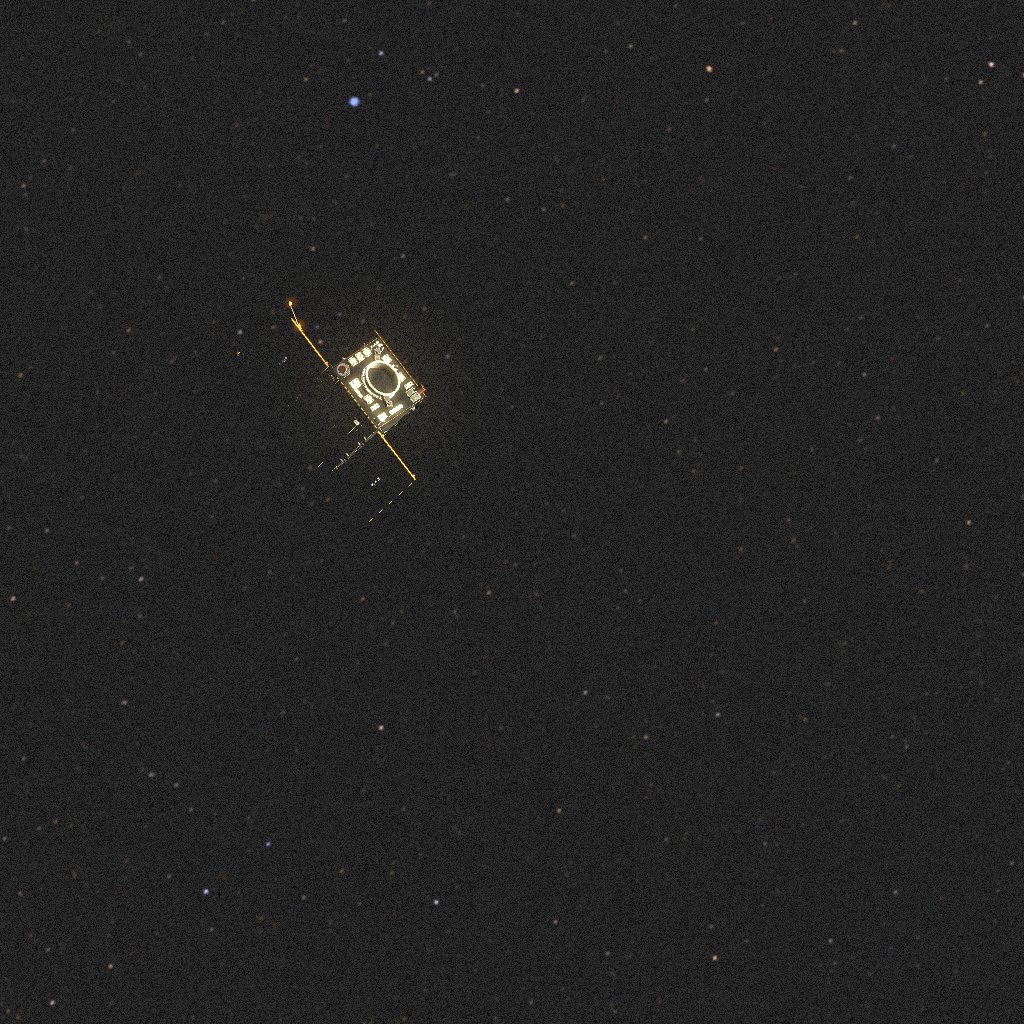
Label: proba_2